Photoelectrochemical cell

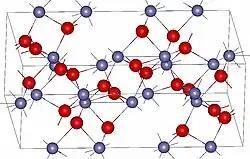
Hematite structure

Researchers have extensively investigated the use of hematite (α-FeO) in PEC water-splitting devices due to its low cost, ability to be n-type doped, and band gap (2.2eV). However, performance is plagued by poor conductivity and crystal anisotropy. Some researchers have enhanced catalytic activity by forming a layer of co-catalysts on the surface. Co-catalysts include cobalt-phosphate and iridium oxide, which is known to be a highly active catalyst for the oxygen evolution reaction.